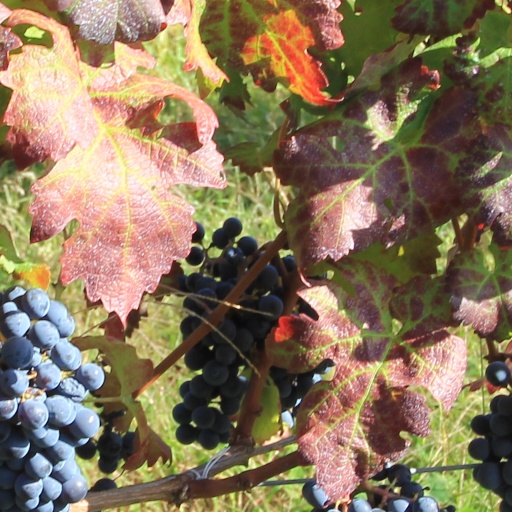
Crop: grape